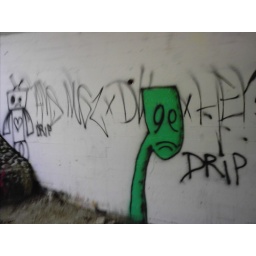
i did this green thing and the robot also under the same bridge as the other two.